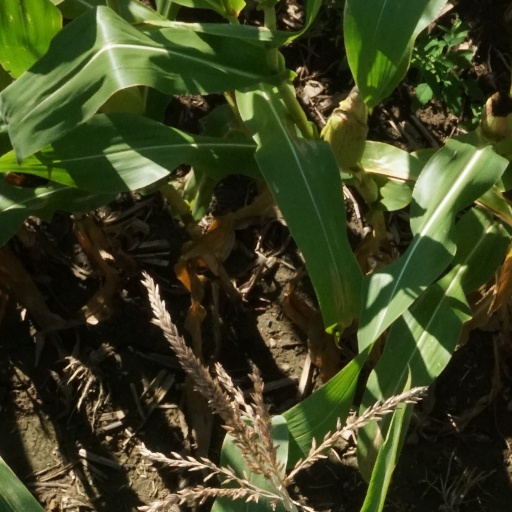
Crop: maize; corn